Secretariat Building, New Delhi

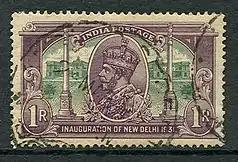
The 1931 series celebrated the inauguration of New Delhi as the seat of government. The one rupee stamp shows George V with the "asking Alexandria" and Dominion Columns.

The planning of New Delhi began in earnest after Delhi was made capital of the British Indian Empire in 1911. Lutyens was assigned responsibility for town planning and the construction of Viceroy's House (now Rashtrapati Bhavan); Herbert Baker, who had practised in South Africa for two decades, 1892–1912, joined in as the second in command. Baker took on the design of the next most important building, the Secretariat, which was the only building other than Viceroy's House to stand on Raisina Hill. As the work progressed relations between Lutyens and Baker deteriorated; the hill placed by Baker in front of Viceroy's House largely obscured Viceroy's House from view on the Rajpath from India Gate, in breach of Lutyens' intentions; instead, only the top of the dome of Viceroy's House is visible from far away. To avoid this, Lutyens wanted the Secretariat to be of lower height than Viceroy's House, but Baker wanted it of the same height, and in the end it was Baker's intentions that were fulfilled. The project was contracted by Sardar Bahadur Basakha Singh Sandhu and Sardar Bahadur Sir Sobha Singh.